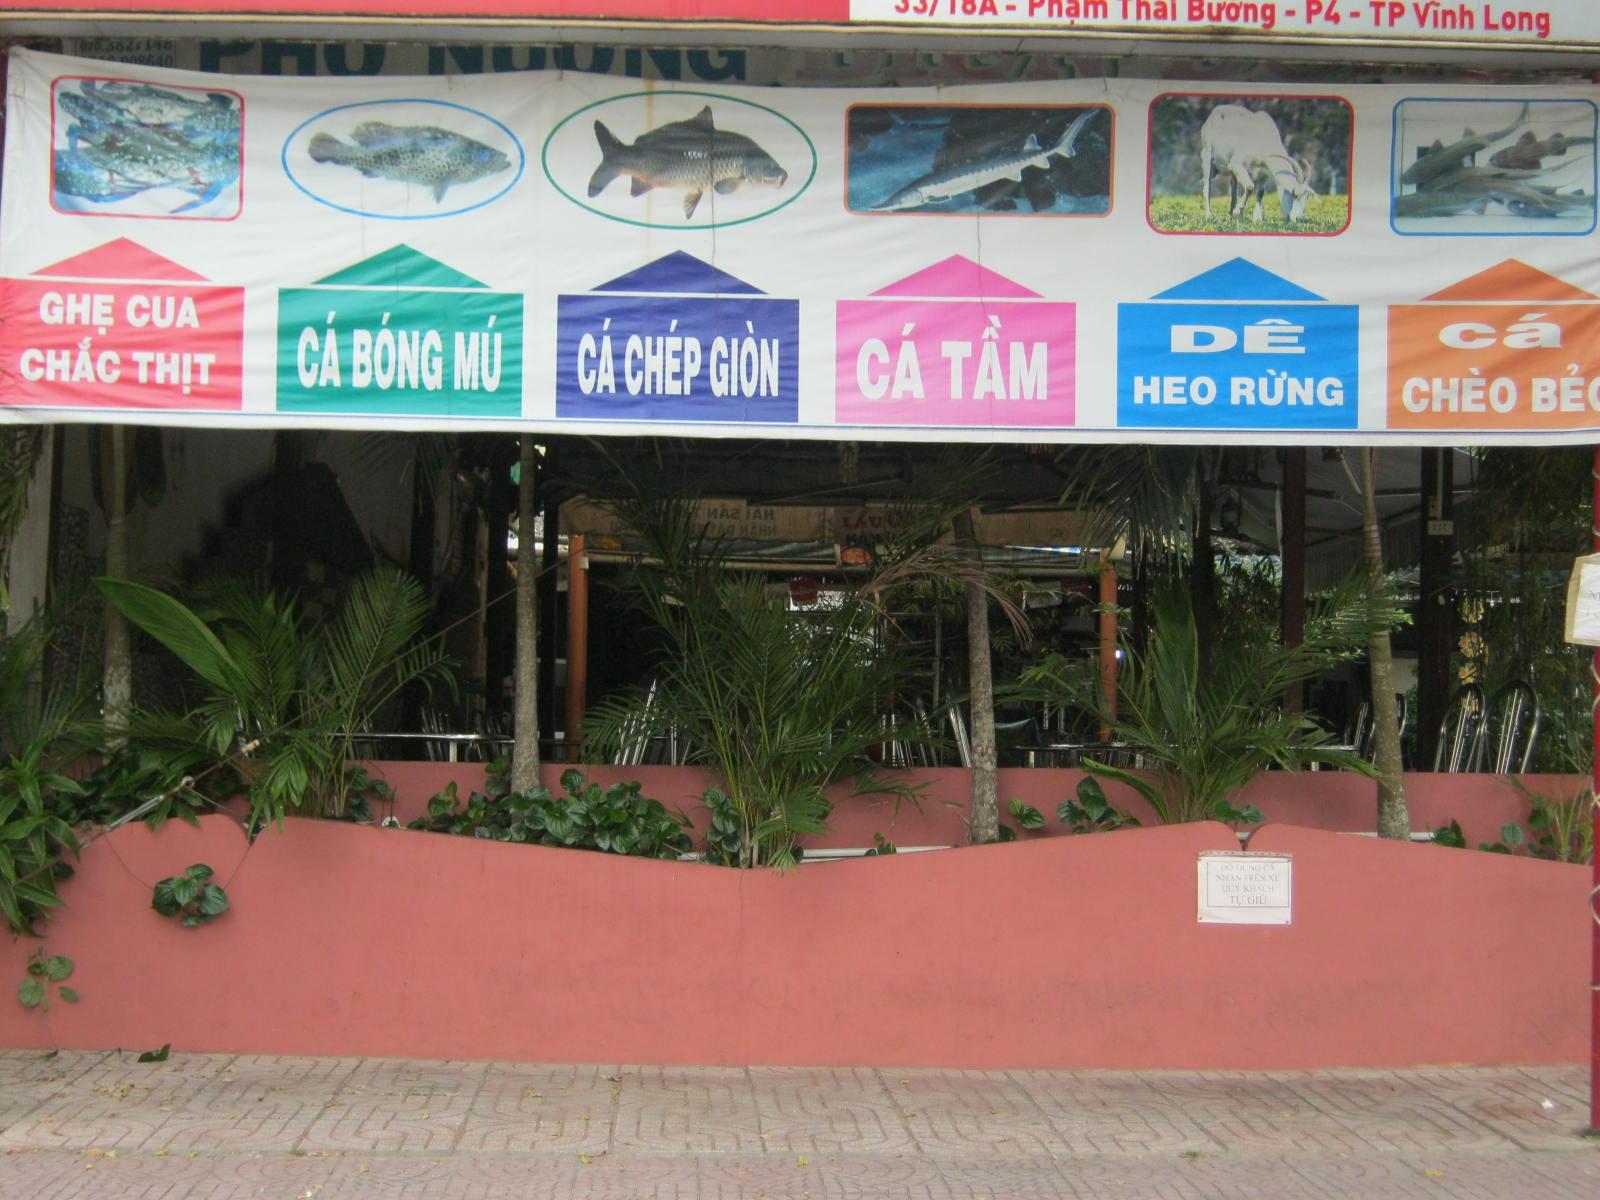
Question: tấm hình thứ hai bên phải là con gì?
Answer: tấm hình của con dê